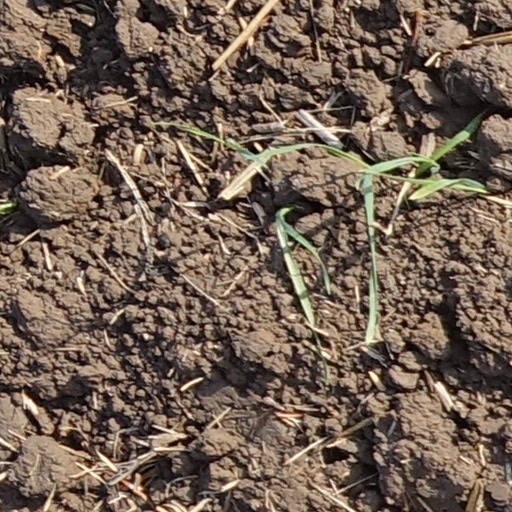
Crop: wheat